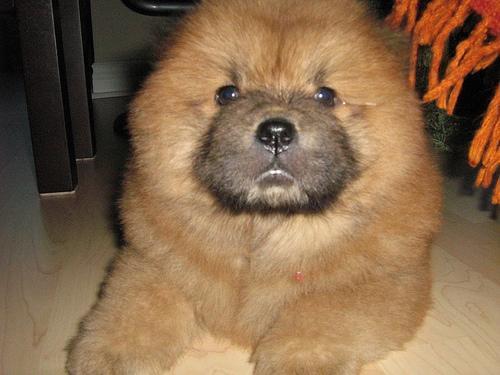
chow